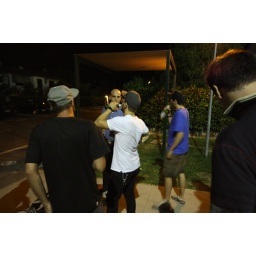
havin' a beer or two with the boys in blue